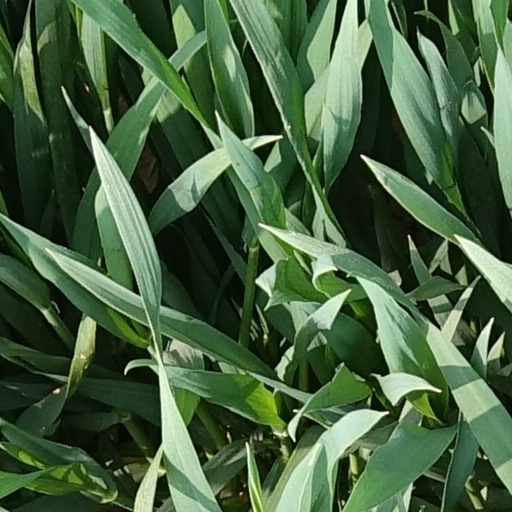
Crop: wheat